Nadjib Baouia

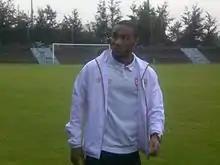
Baouia in August 2015

Nadjib Baouia (born 25 February 1992) is an Algerian footballer who plays as a forward for French club Saint-Priest.